Dalradian

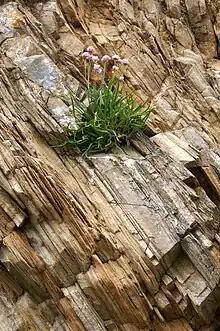
Dalradian tilted metasedimentary rocks of the Hevda Phyllite Formation at Skaw, on Unst, Shetland

The stratigraphic position of the sequence identified as Dalradian in the Shetland Islands is uncertain, because the main marker within the sequence in Scotland and Ireland, the Port Askaig Tillite Formation (of the Islay Subgroup), is not present. Carbon isotope data from four metamorphosed limestones within this mainly siliclastic sequence, suggest that the entire Shetland sequence probably lies stratigraphically above the tillite marker, explaining its absence.